Hermann Joseph Mitterer

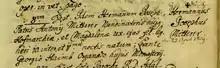
Birth entry for Hermann Mitterer in the church book of the monastery Altenmarkt near Osterhofen

Hermann Mitterer was the son of the baker and monastic grocer Anton Mitterer and his wife, Magdalena Krenn, in Altenmarkt (Old market), near Osterhofen Abbey. He initially attended Vornbach Abbey as a choirboy, then schooled at Passau, and finally at Munich where he graduated from grammar school in 1784 this after the death of both parents. Originally destined for theology, he became inclined towards mathematics and physics while in Passau where he also received drawing lessons. While in Munich attended the drawing academy of the Bavarian landscape painter Johann Jakob von Dorner.